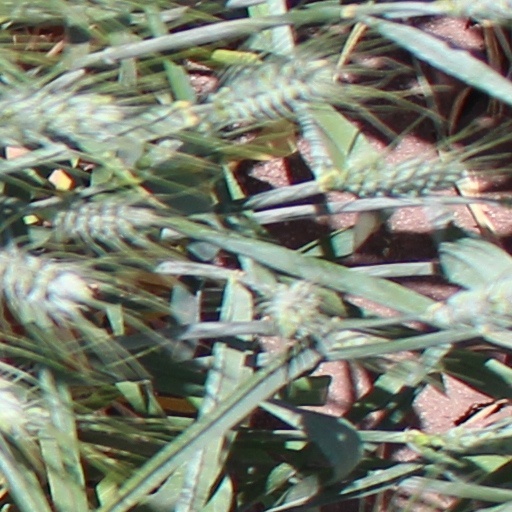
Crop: wheat